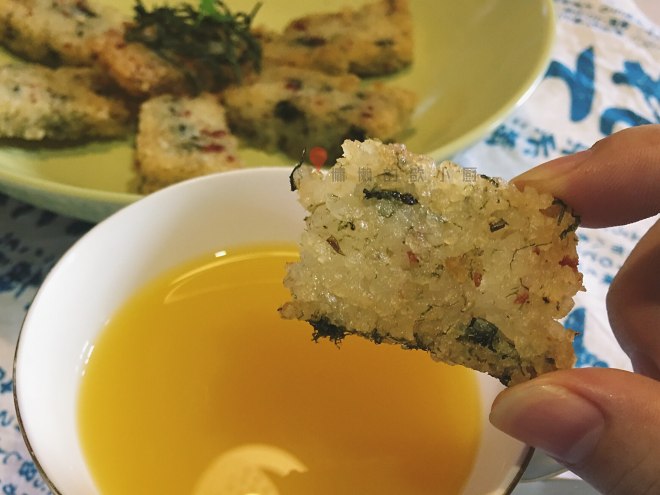
Label: trash